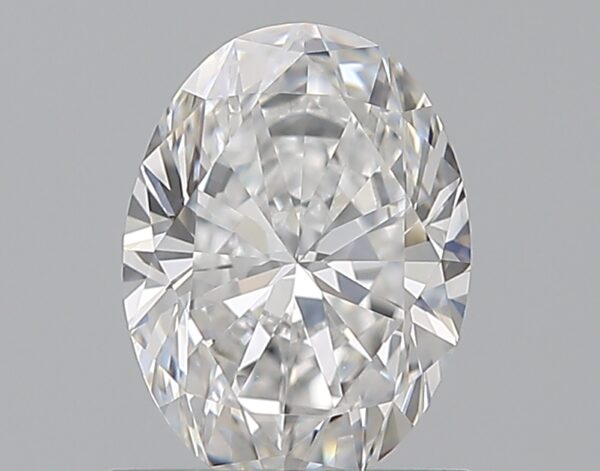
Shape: oval
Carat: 1
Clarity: IF
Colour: D
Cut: EX
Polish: EX
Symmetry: VG
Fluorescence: F
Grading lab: GIA
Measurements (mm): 7.61 x 5.61 x 3.51